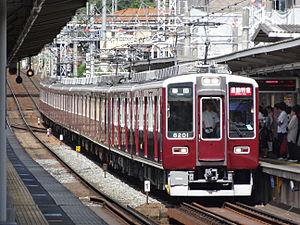
Hankyu Corporation est une grande entreprise ferroviaire japonaise privée, possédant un réseau de lignes de chemins de fer centré sur la ville d'Osaka.